Jean-Pierre Batut

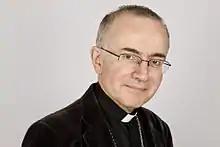

Jean-Pierre Batut (born Paris 3 July 1954) is a French bishop and theologian. Appointed bishop of Blois (22 November 2014) and installed there on 11 January 2015, he served in the Issy-lès-Moulineaux seminary near Paris, and as Curé of Ste. Jeanne de Chantal church in the XVI Arrondissement of Paris before being appointed auxiliary bishop in Lyons (with the title of Ressiana).